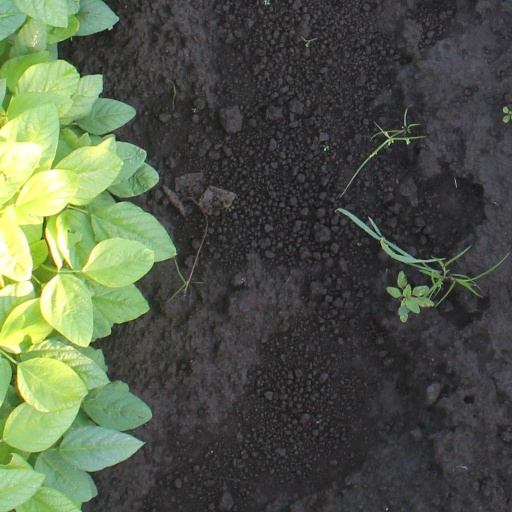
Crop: soybean